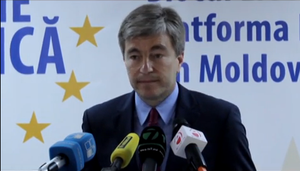
Eugen Carpov alors en République socialiste soviétique de Moldavie, est un homme politique et diplomate moldave, membre du Parti libéral-démocrate de Moldavie.